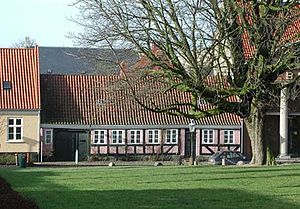
Museum Vestfyn / Lukket: Mands Samling
Her var Anthon Jensens gamle kulturhistoriske museum.
Anthon Jensens gamle kulturhistoriske museum, Damgade 26, Assens
Museum Vestfyn er et statsanerkendt museum organiseret som en selvejende institution, der økonomisk baseres på tilskud fra staten og især Assens Kommune. Museum Vestfyn blev etableret i år 2000 ved sammenlægning af en række museer og samlinger. Dengang var dets navn Museerne på Vestfyn, men det blev ændret til Museum Vestfyn ved indgangen til 2013.